Your Face Tomorrow Volume 3: Poison, Shadow and Farewell

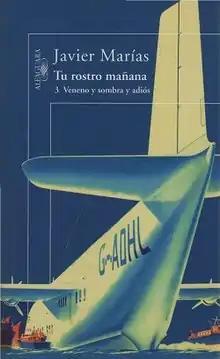
First edition (publ. Alfaguara)

Your Face Tomorrow: Poison, Shadow and Farewell is a 2007 novel, the third part of the Your Face Tomorrow trilogy by Spanish writer Javier Marías. The original Spanish title of the novel is "Tu rostro mañana 3. Veneno y sombra y adiós".